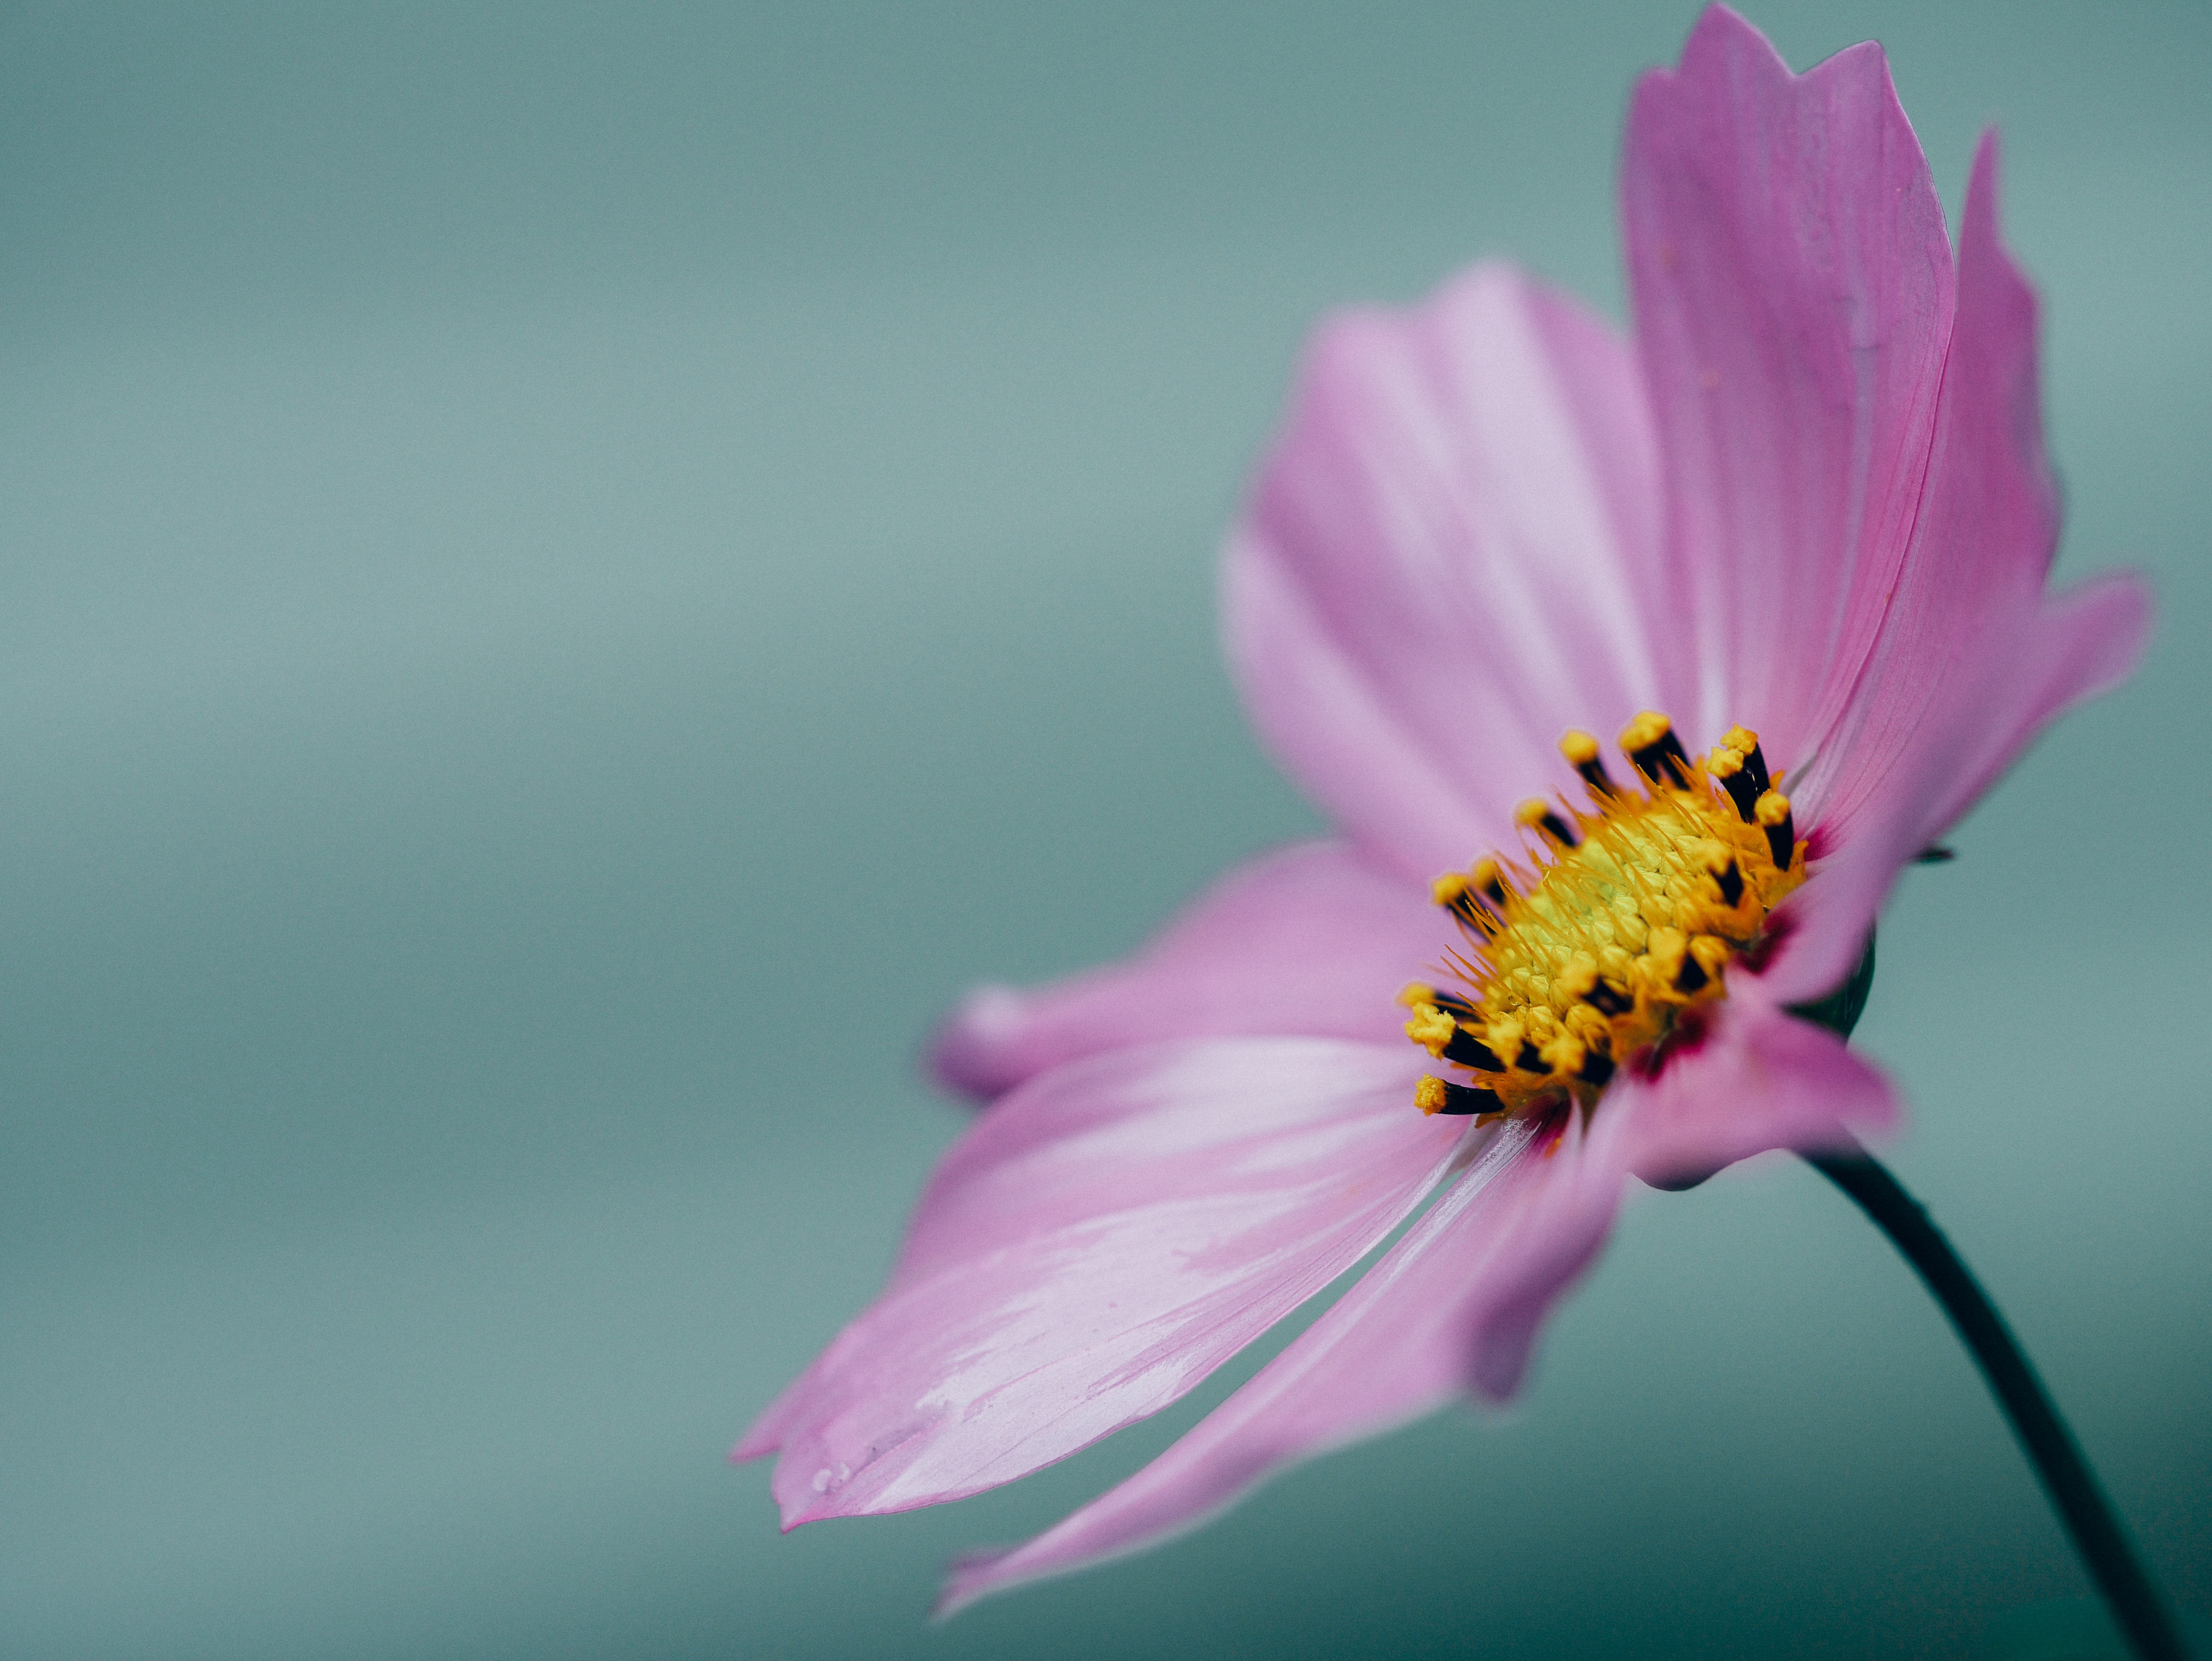
blossom, plant, photography, flower, petal, pollen, pink, flora, wildflower, close up, nectar, macro photography, flowering plant, daisy family, plant stem, land plant, garden cosmos